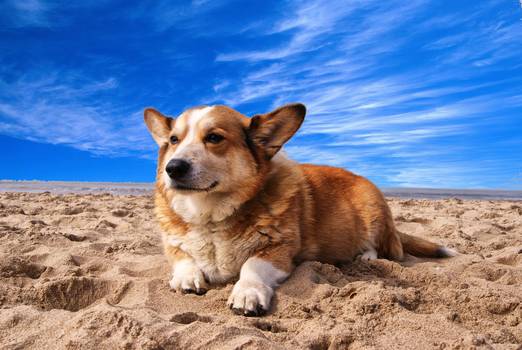
Label: No Watermark